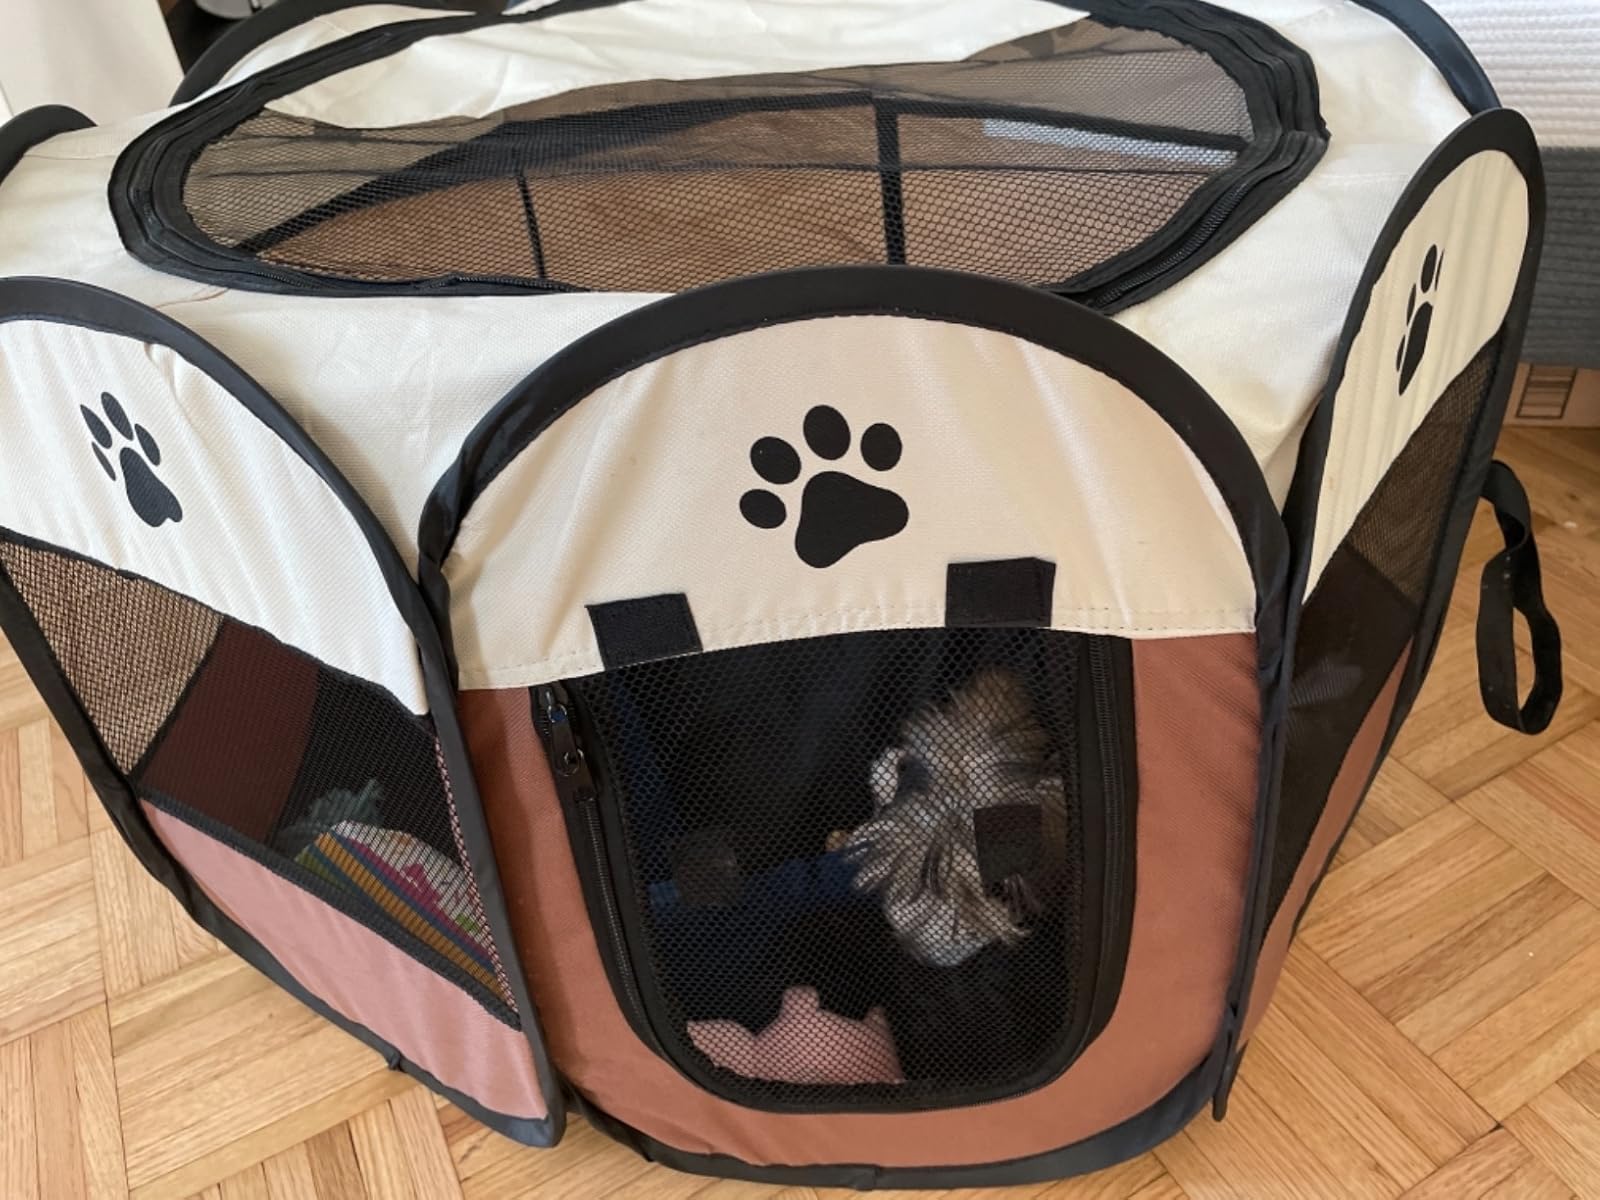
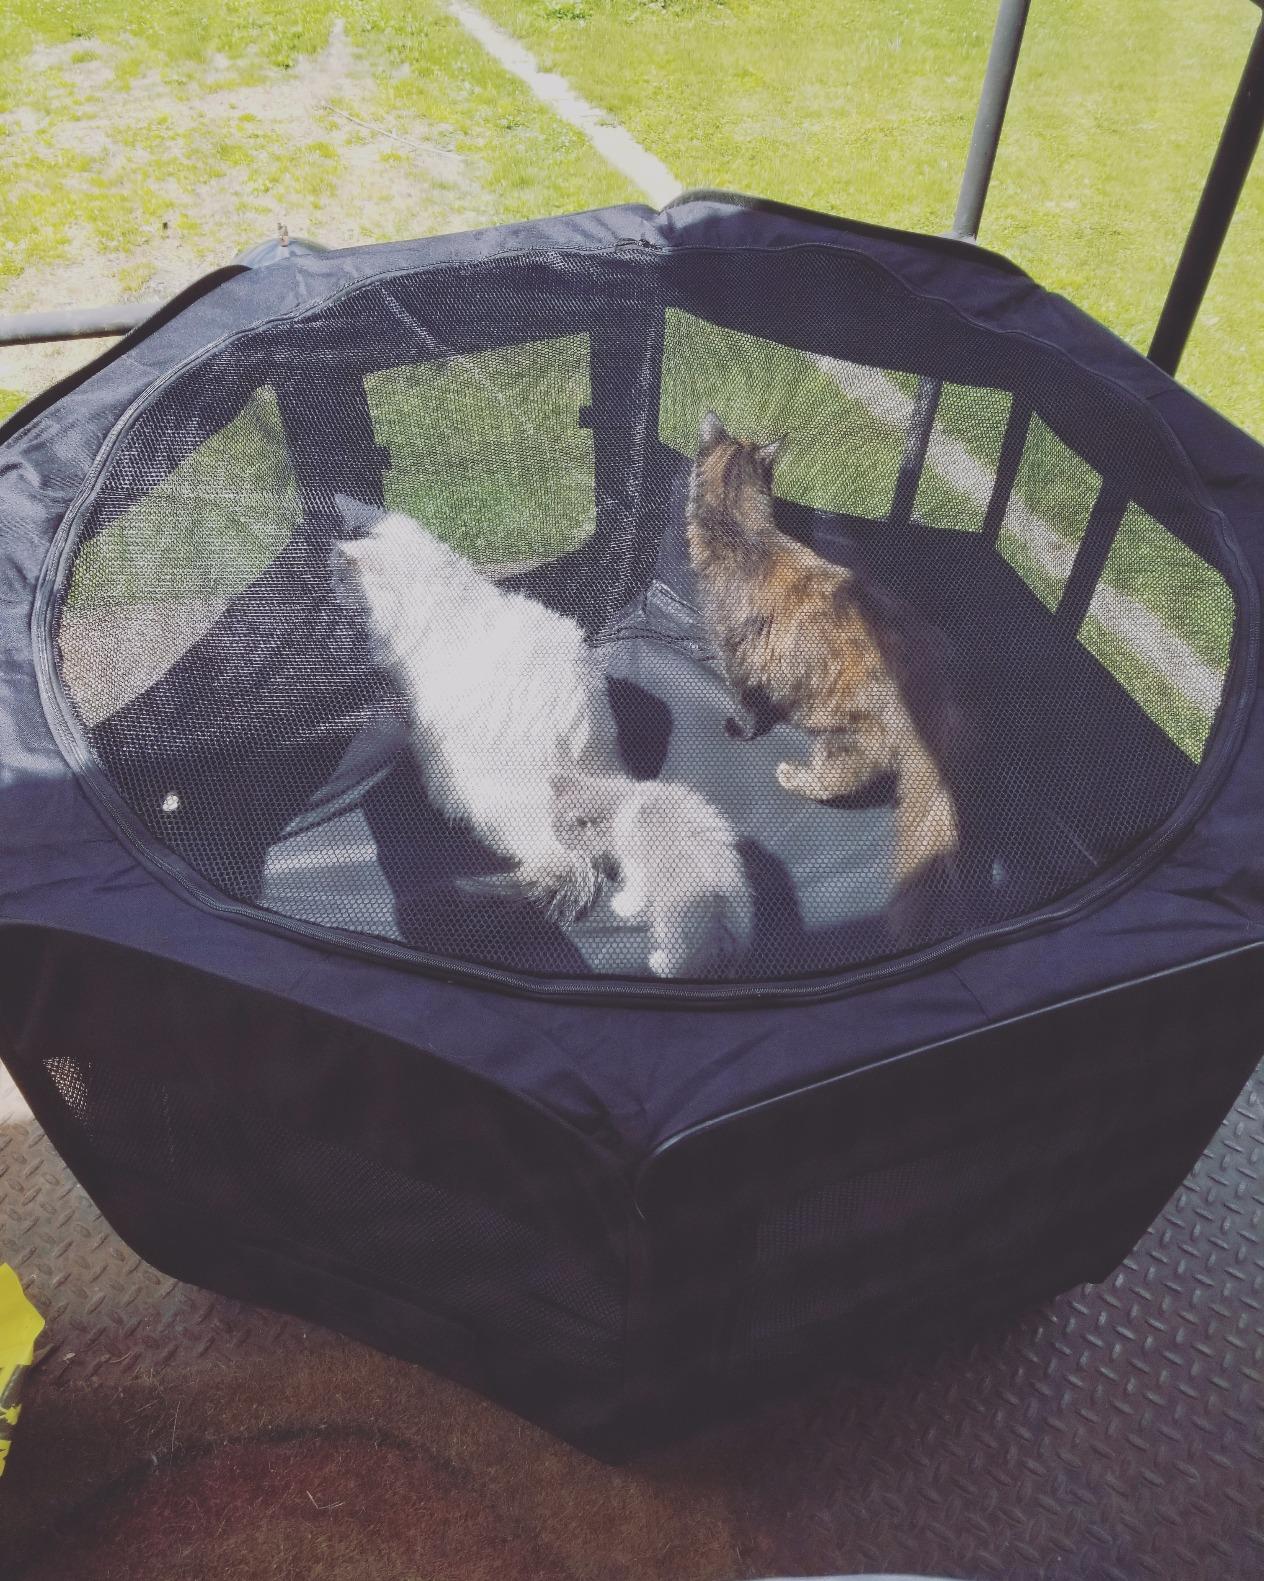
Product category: items_kennel
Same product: no